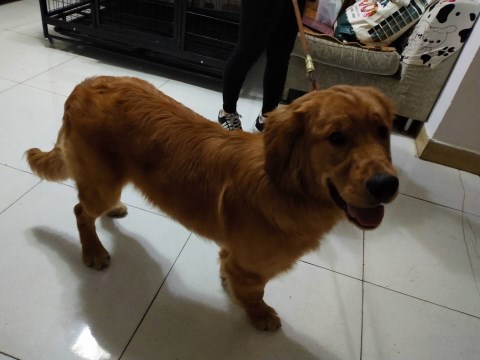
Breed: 5355-n000126-golden_retriever